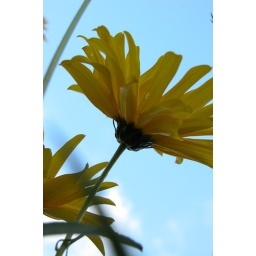
My big yellow flowers in my garden